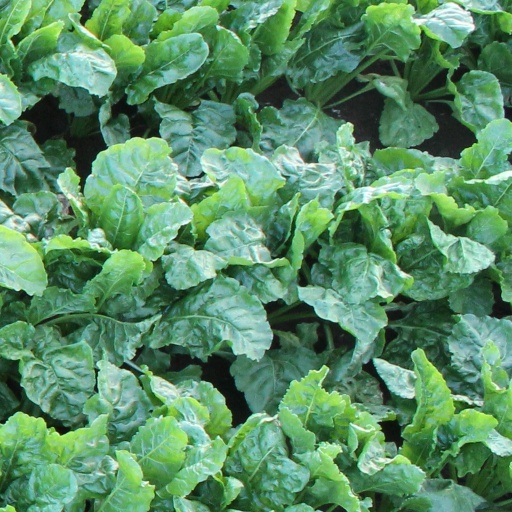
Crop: sugar beet